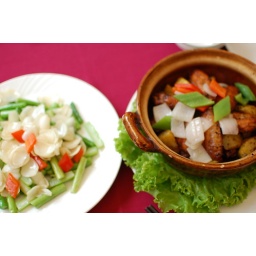
lunch near green lake. asparagus and lotus bulb and stone pot chicken. the lotus bulb tasted really mild, creamy and soft.